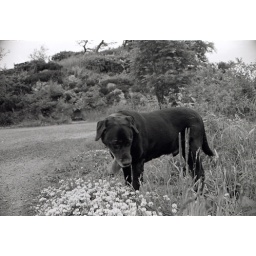
dog in some flowers